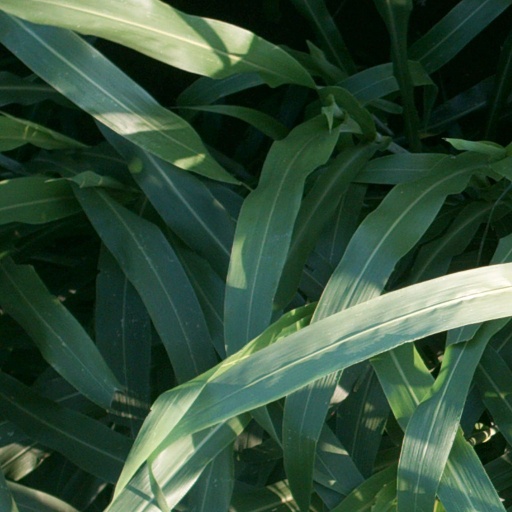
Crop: sorghum